Gaba Corporation

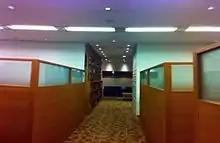
Inside the teaching booth area of the Ikebukuro branch, looking towards reception.

As of May 2020, clients can choose to take their lessons in the studio or online. Instructors continue to teach from their respective Learning Studios. In light of the pandemic, all instructors are required to wear both masks and face shields during offline lessons and masks in online lessons.